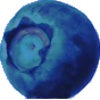
Label: huckleberry